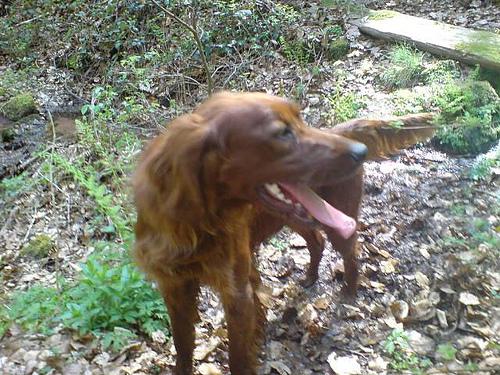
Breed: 207-n000011-Irish_setter